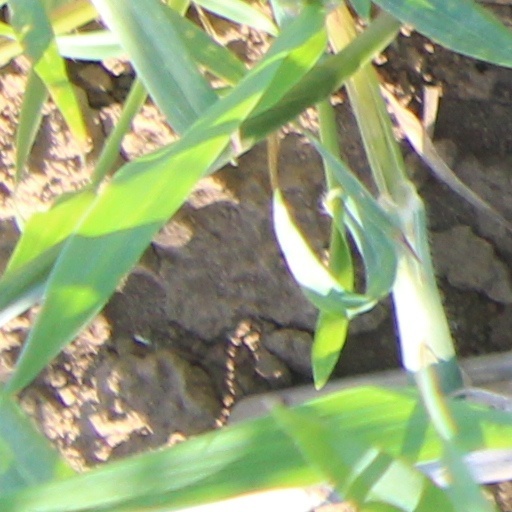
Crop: wheat